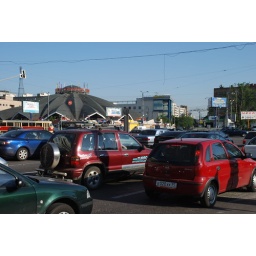
Almost every person owning a car goes in the direction of Moscow's center at morning.